U2

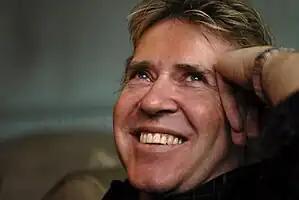
Steve Lillywhite produced the band's first three studio albums: "Boy", "October", and "War".

In May 1980, U2 released "11 O'Clock Tick Tock", their first international single and their debut on Island, but it failed to chart. Martin Hannett, who produced the single, was in consideration to produce the band's debut album, "Boy", but was replaced with Steve Lillywhite. From July to September 1980, U2 recorded the album at Windmill Lane Studios, drawing from their nearly 40-song repertoire at the time. Lillywhite employed an experimental approach as producer, setting up Mullen's drums in a stairwell and recording overdubs such as smashed bottles and cutlery skimmed against a spinning bicycle wheel. The band found Lillywhite very encouraging and creative; Bono called him "such a breath of fresh air", and the Edge said he "had a great way of pulling the best out of everybody". The album's lead single, "A Day Without Me", was released in August. Although it did not chart, the song was the impetus for the Edge's purchase of a delay effect unit, the Electro-Harmonix Memory Man, which came to define his guitar playing style.